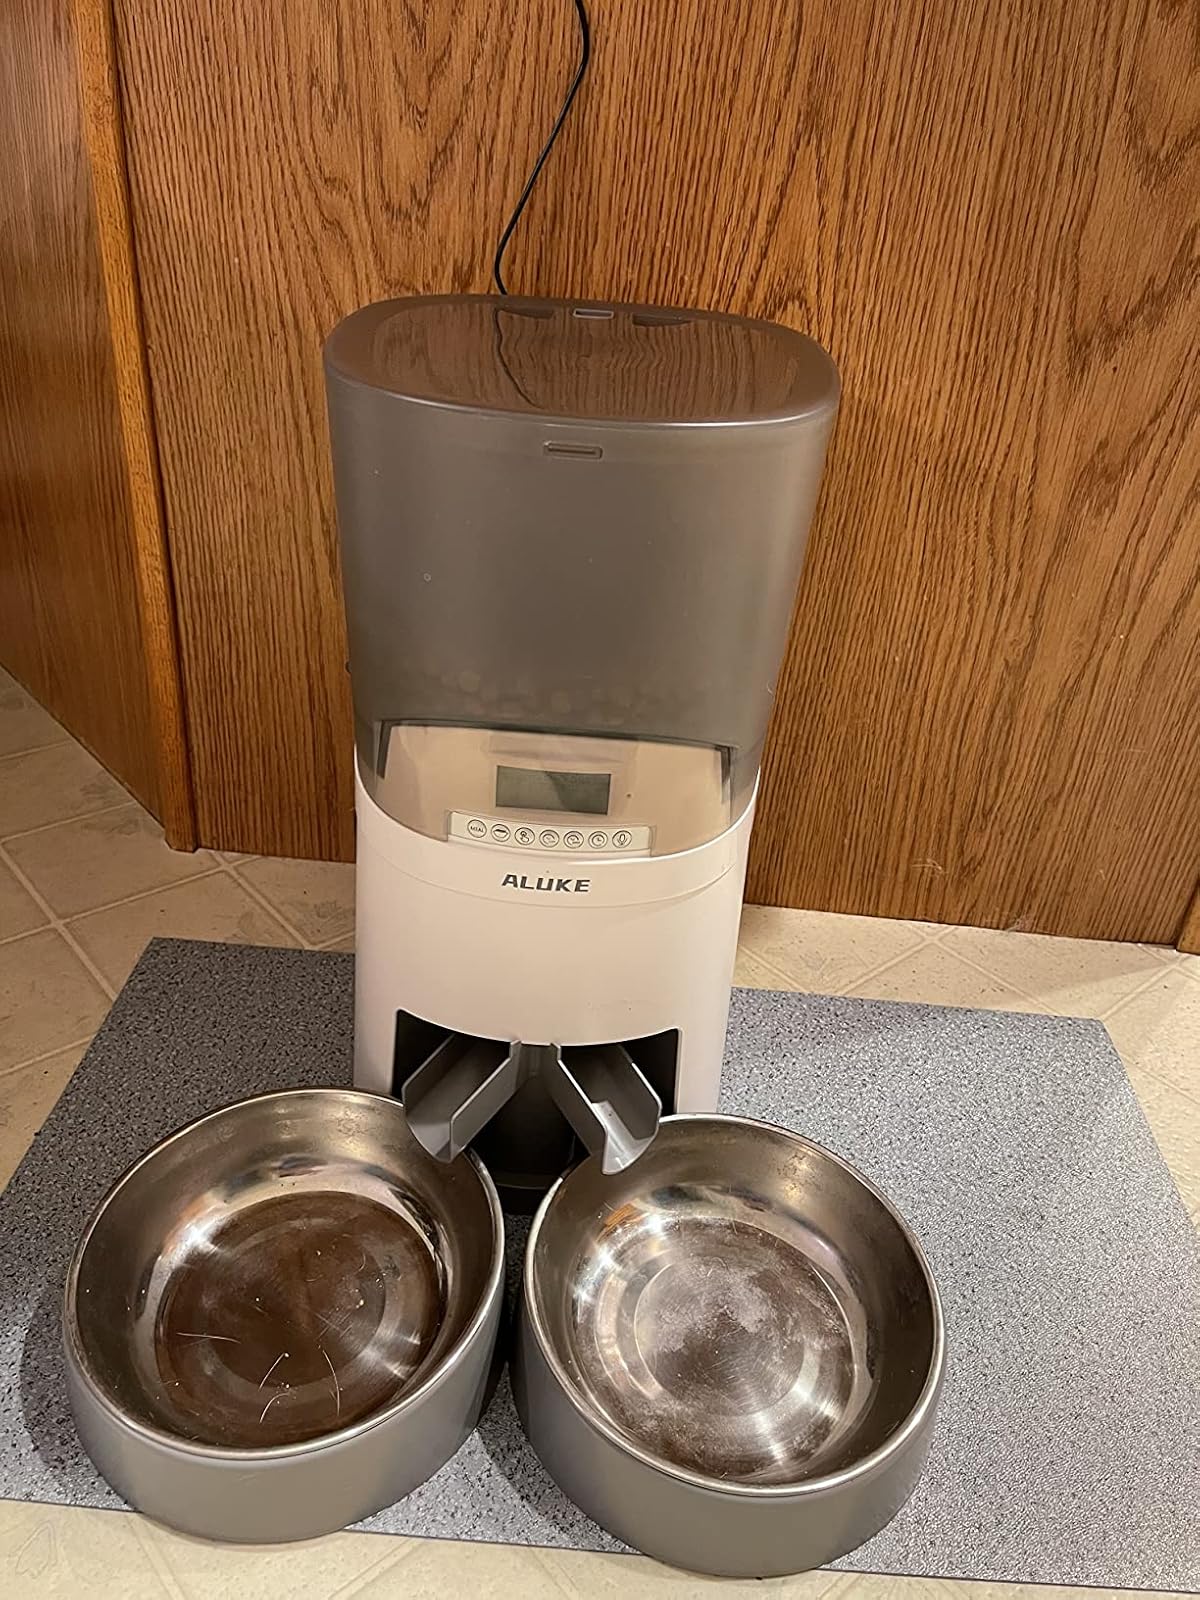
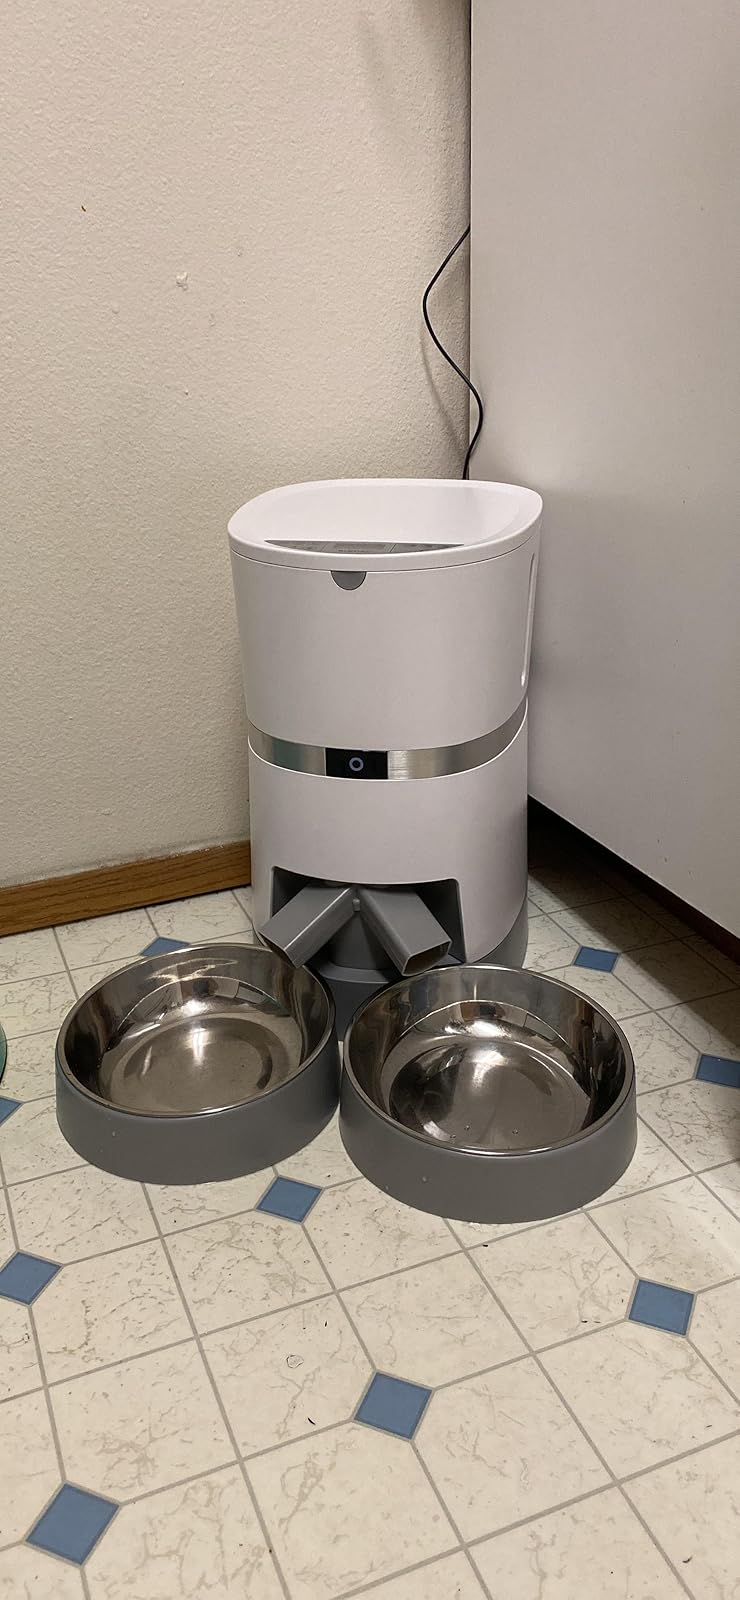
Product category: items_feeder
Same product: no